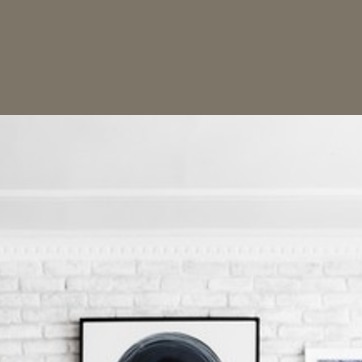
Material: painted